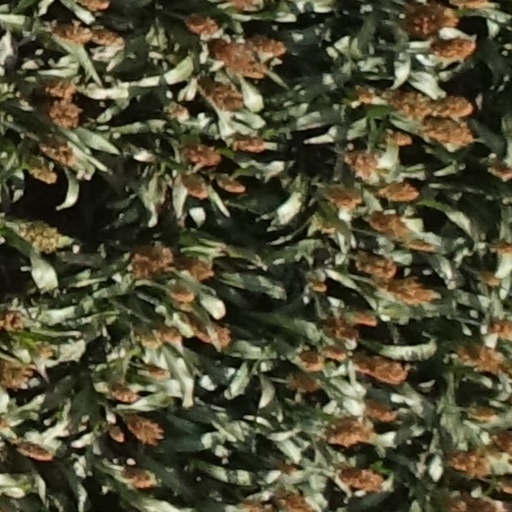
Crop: sorghum